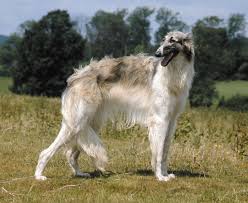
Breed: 226-n000064-borzoi